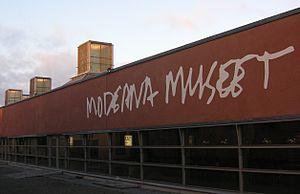
Leif Knudsen est un artiste peintre et lithographe abstrait lyrique suédois né le 20 novembre 1928 à Stockholm, mort le 28 août 1975 à Göteborg.